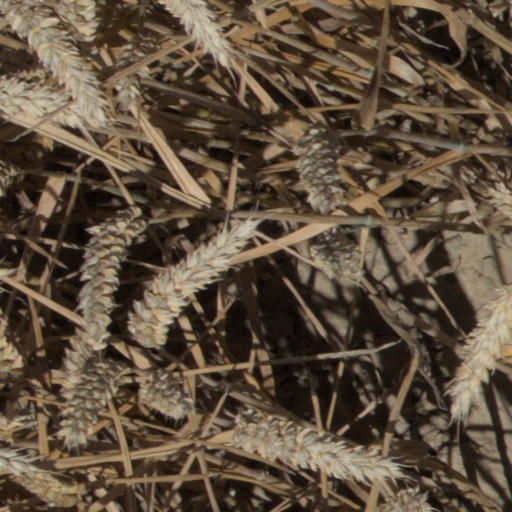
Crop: wheat